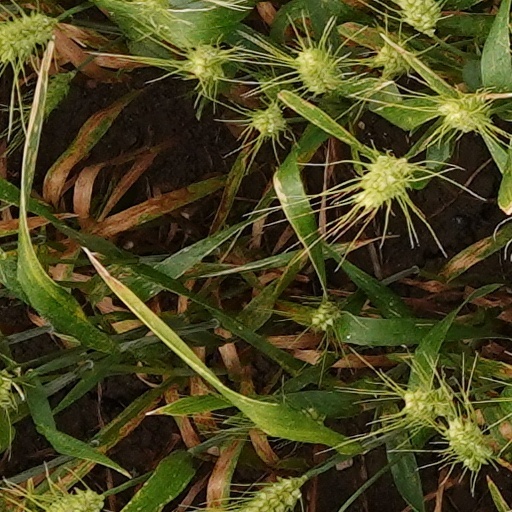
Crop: wheat